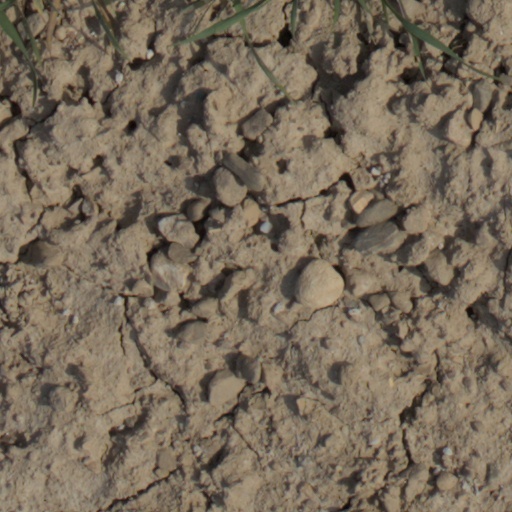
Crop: wheat